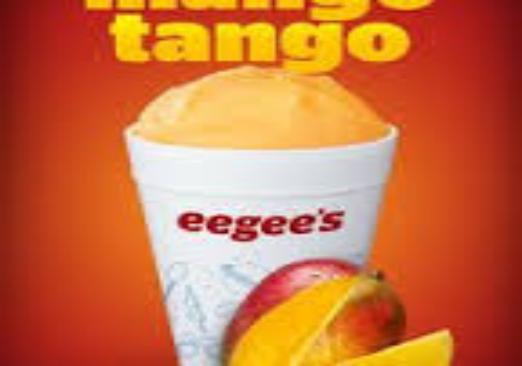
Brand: Eegee's
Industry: Food